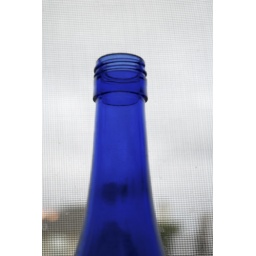
A blue glass bottle against a window screen.